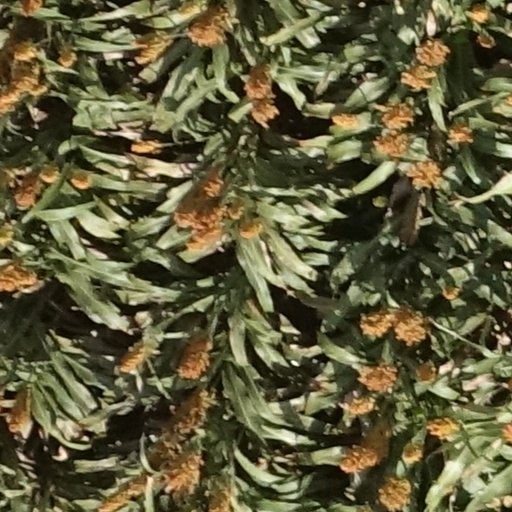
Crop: sorghum